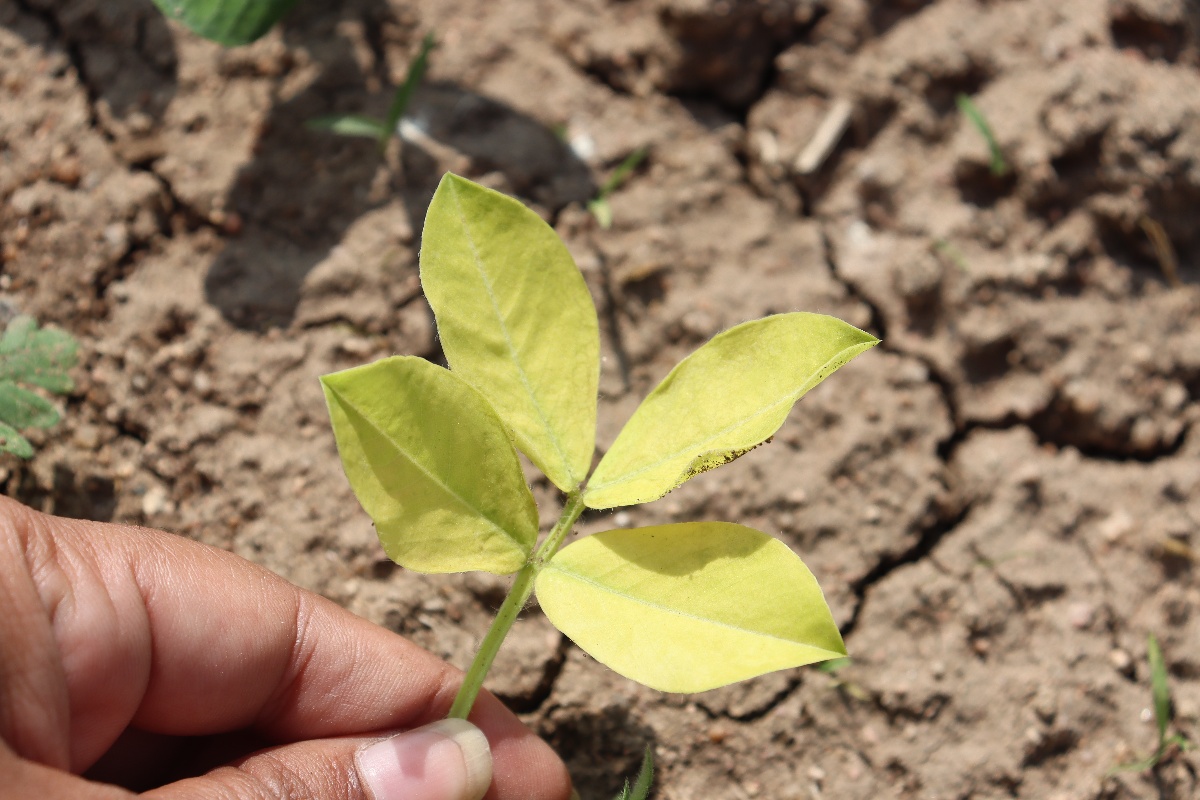
Label: nutrition deficiency